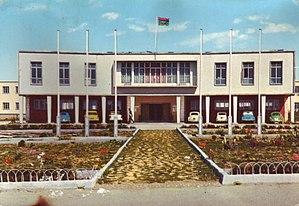
Bureau du premier ministre du Royaume de la Libye en 1965 à El Beïda.